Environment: real
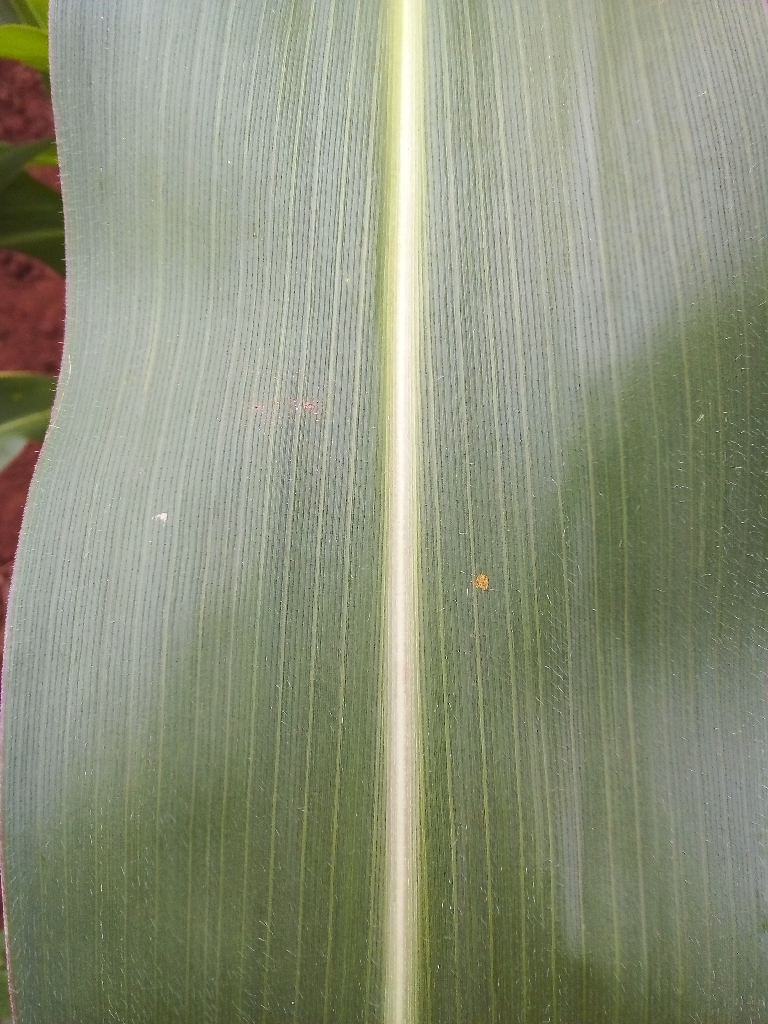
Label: healthy